Charles E. Chubb

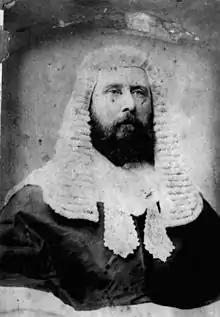
Honorable Justice Charles E. Chubb in 1889.

Charles Edward Chubb (17 May 1845 – 27 February 1930) was a judge in the Supreme Court of Queensland, Australia. He was also a Member of the Queensland Legislative Assembly and an Attorney-General of Queensland.